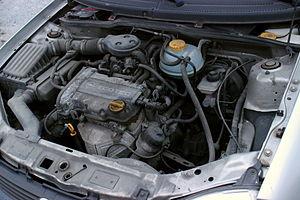
Opel Corsa B 1.0i 12V (1997-2000) moteur - type: X10XE cylindrée - displacement: L3 973 cc, injection multipoint Bosch Motronic 1.5.5 puissance - max. power output: 40 kW @ 5 600 rpm couple maxi - torque: 82 Nm @ 2 800 rpm transmission - gearbox: man. 5 Lxl: 3,74x1,61 m pneus - tires: 165/70 R13 réservoir - fuel tank: 46 l vol. coffre - trunk: 280 l poids - tare: 870 kg V max. - top speed: 150 km/h